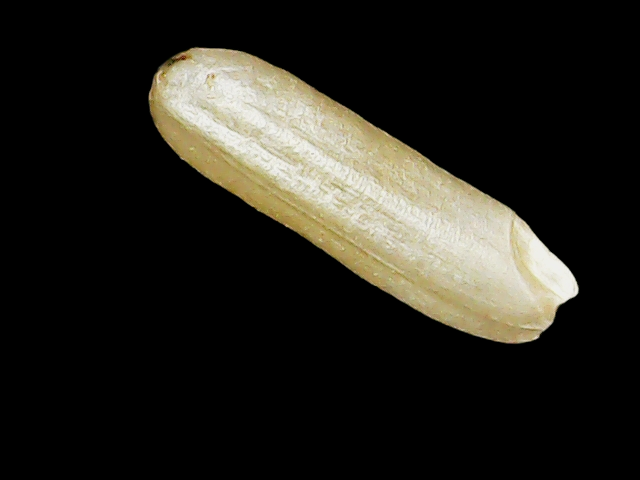
Rice variety: Binadhan16